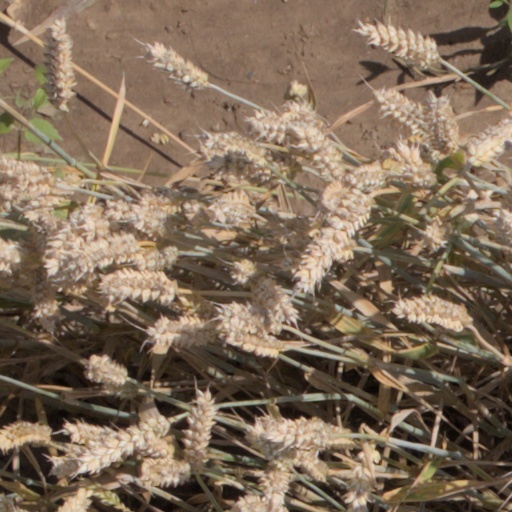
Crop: wheat